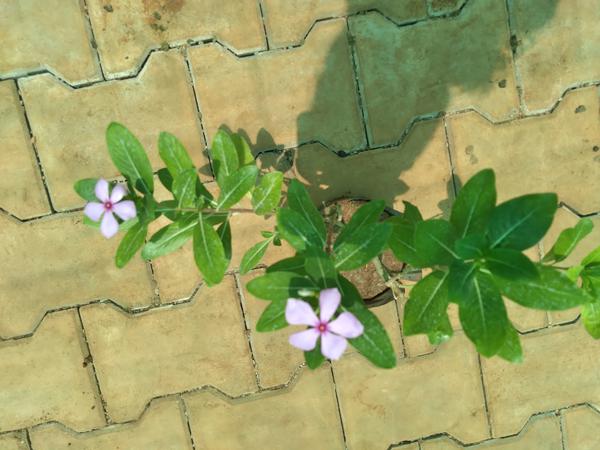
Plant: Nithyapushpa